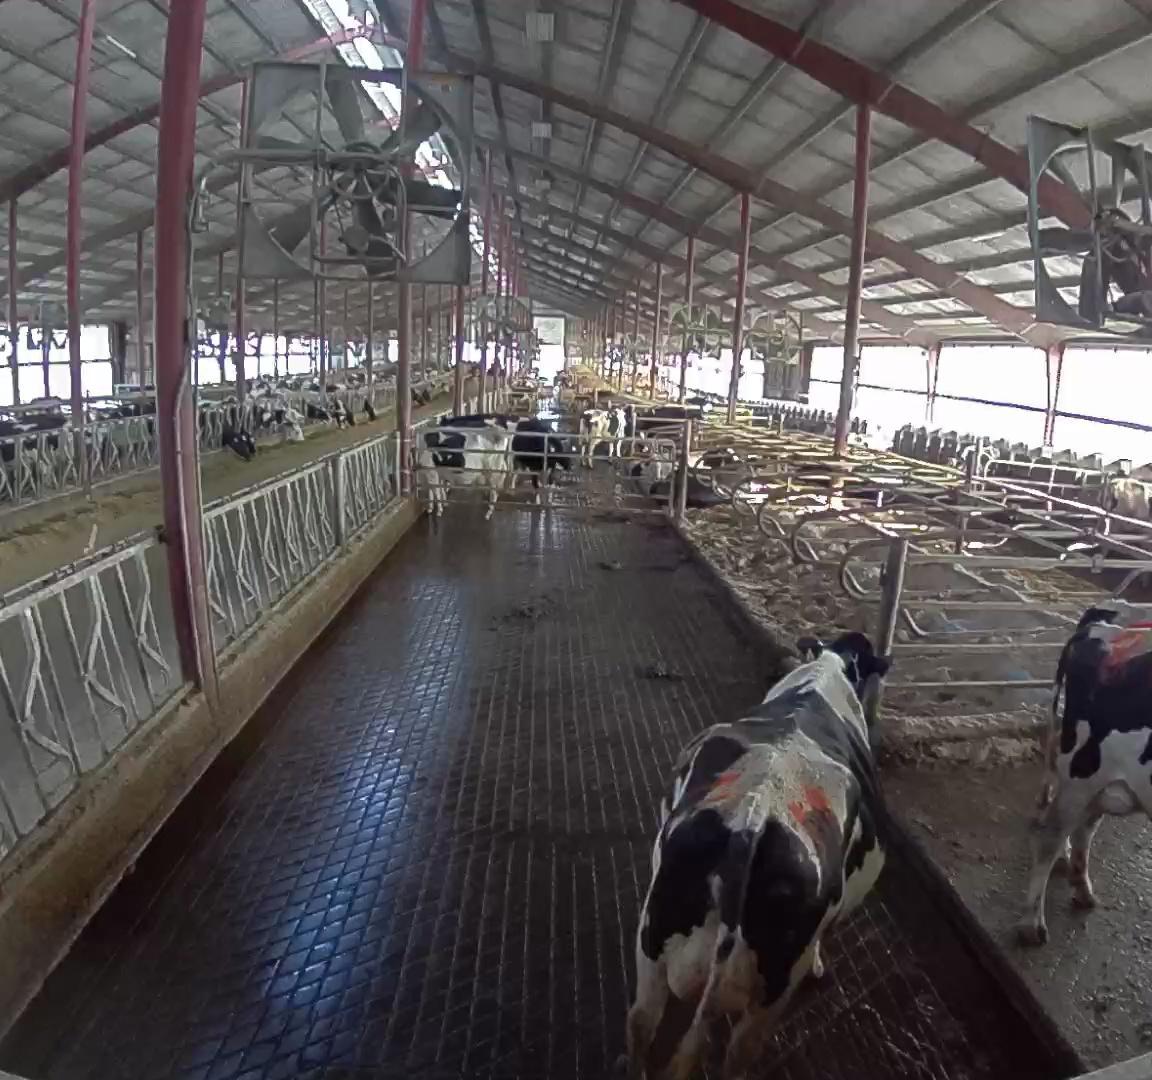
Number of cows: 3